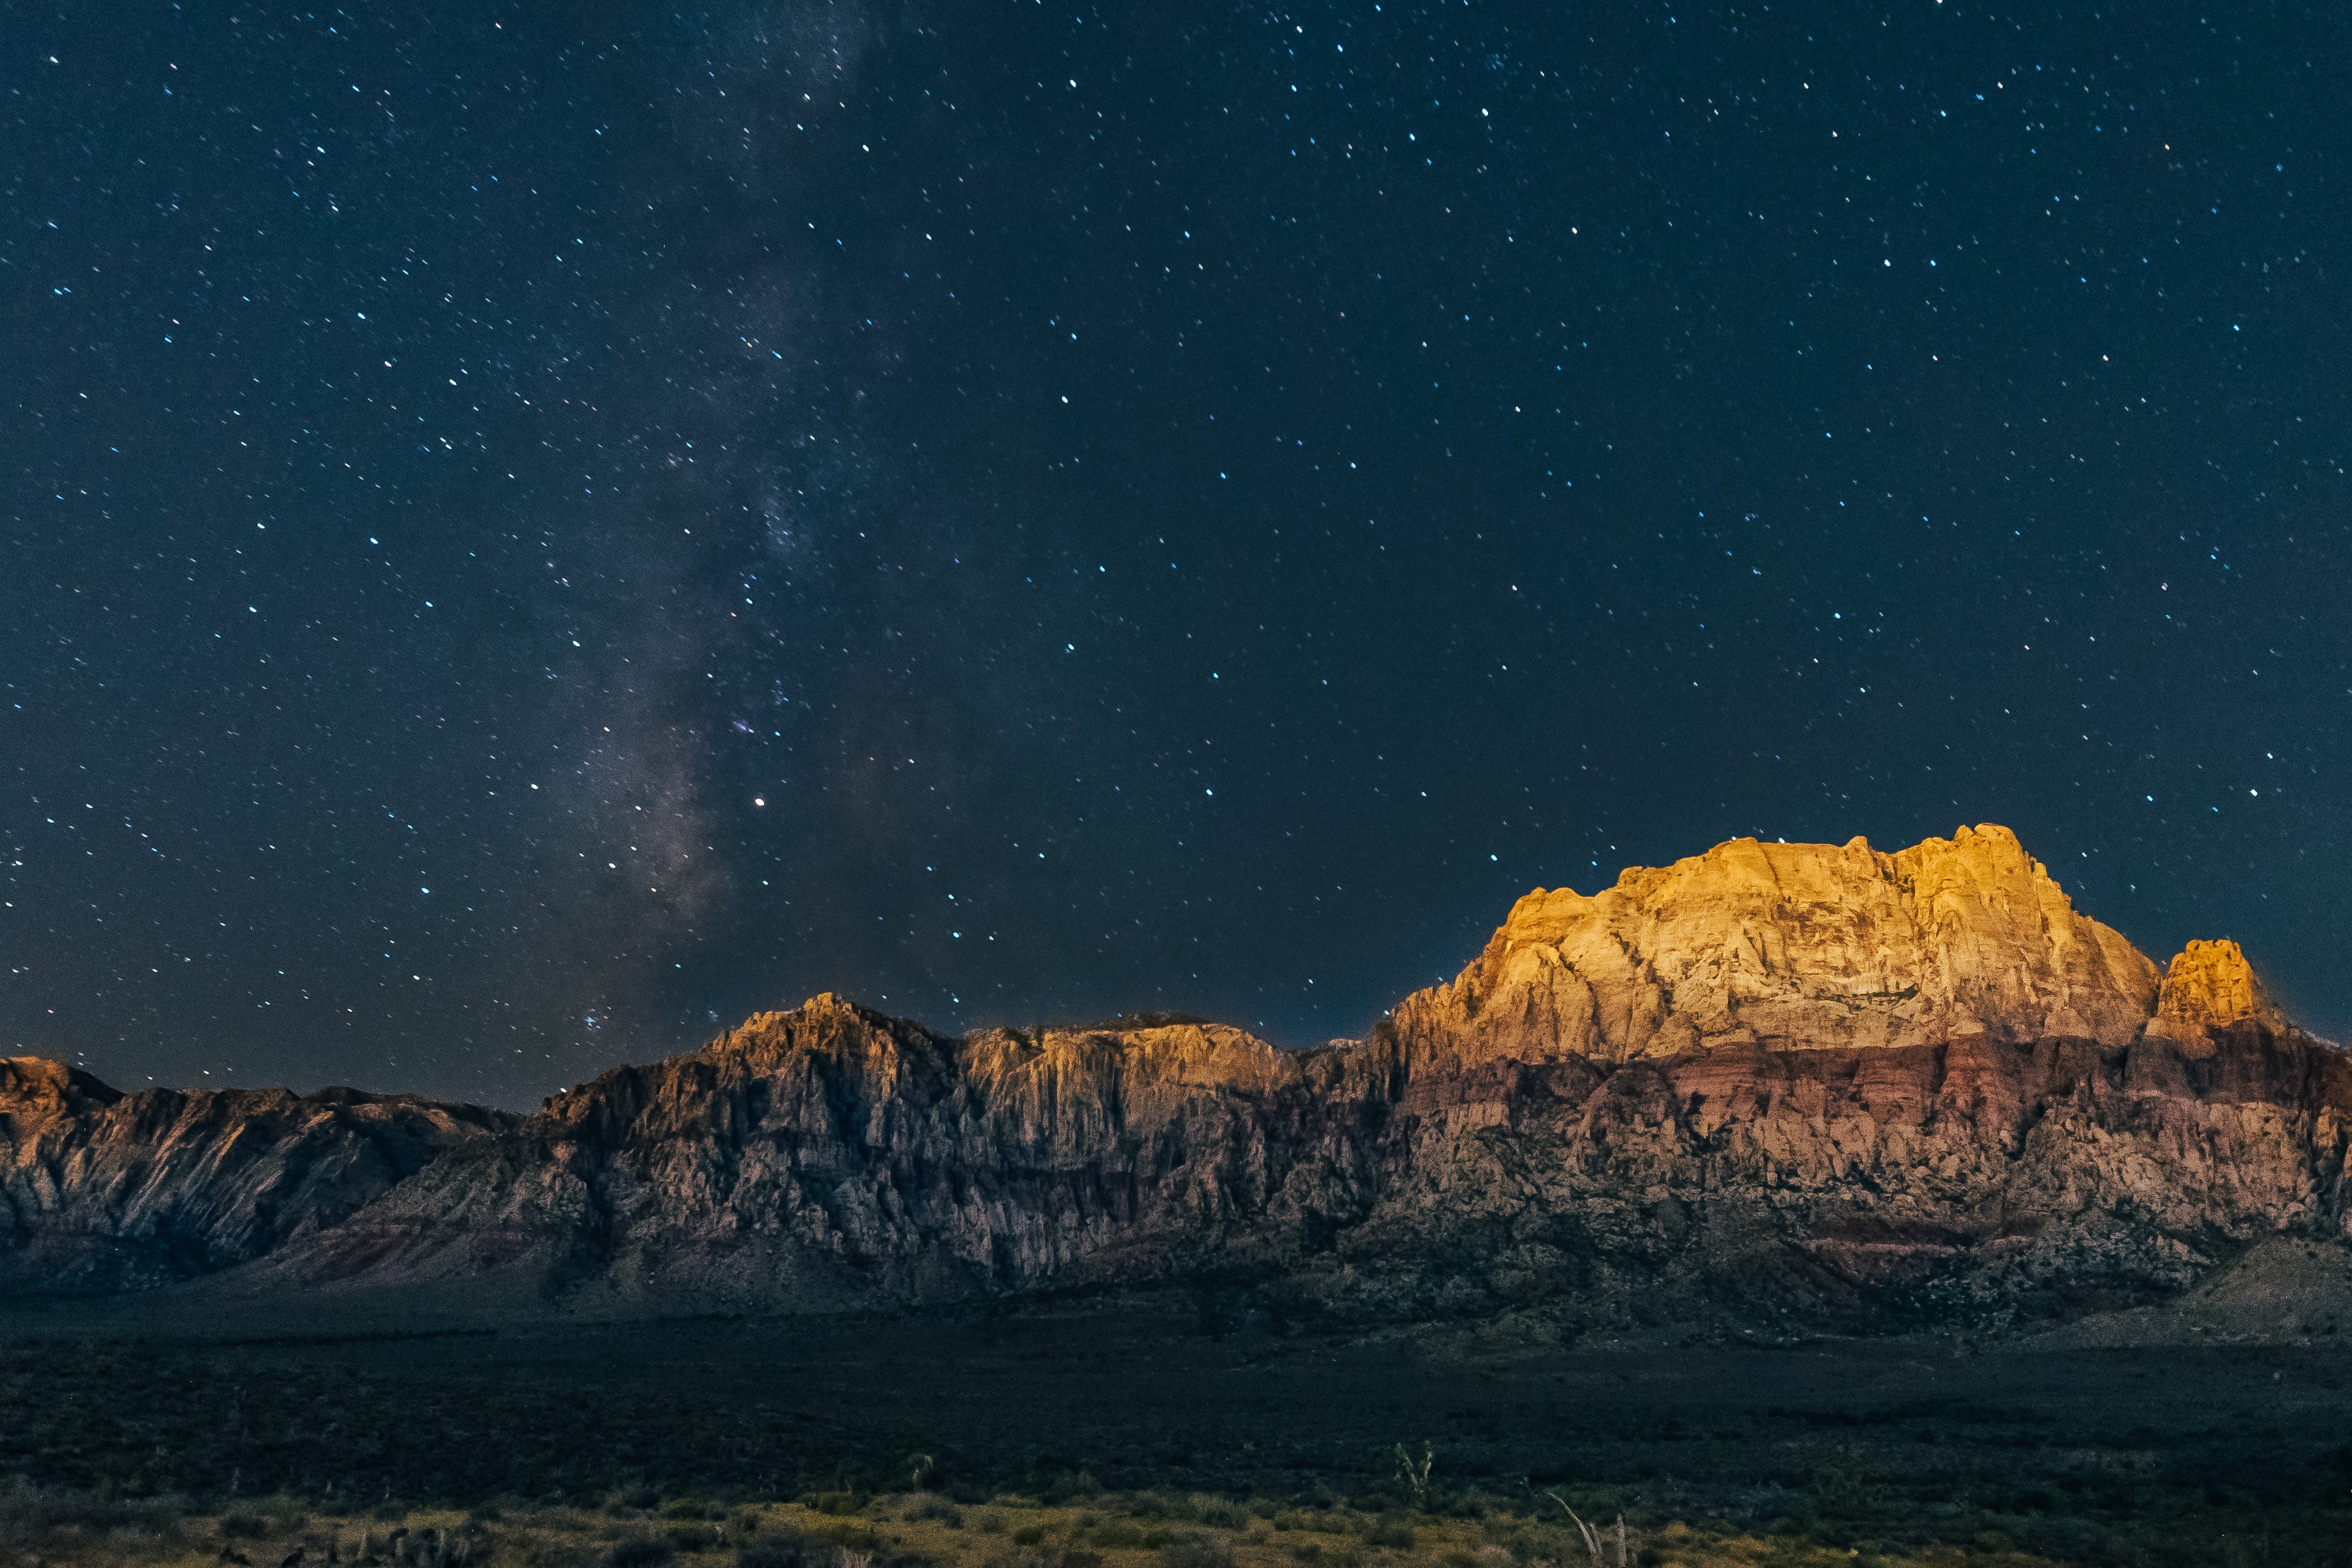
horizon, mountain, sky, night, star, dawn, aurora, astronomical object, geological phenomenon